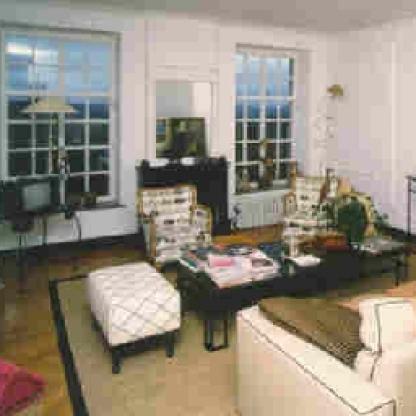
Scene: Indoor